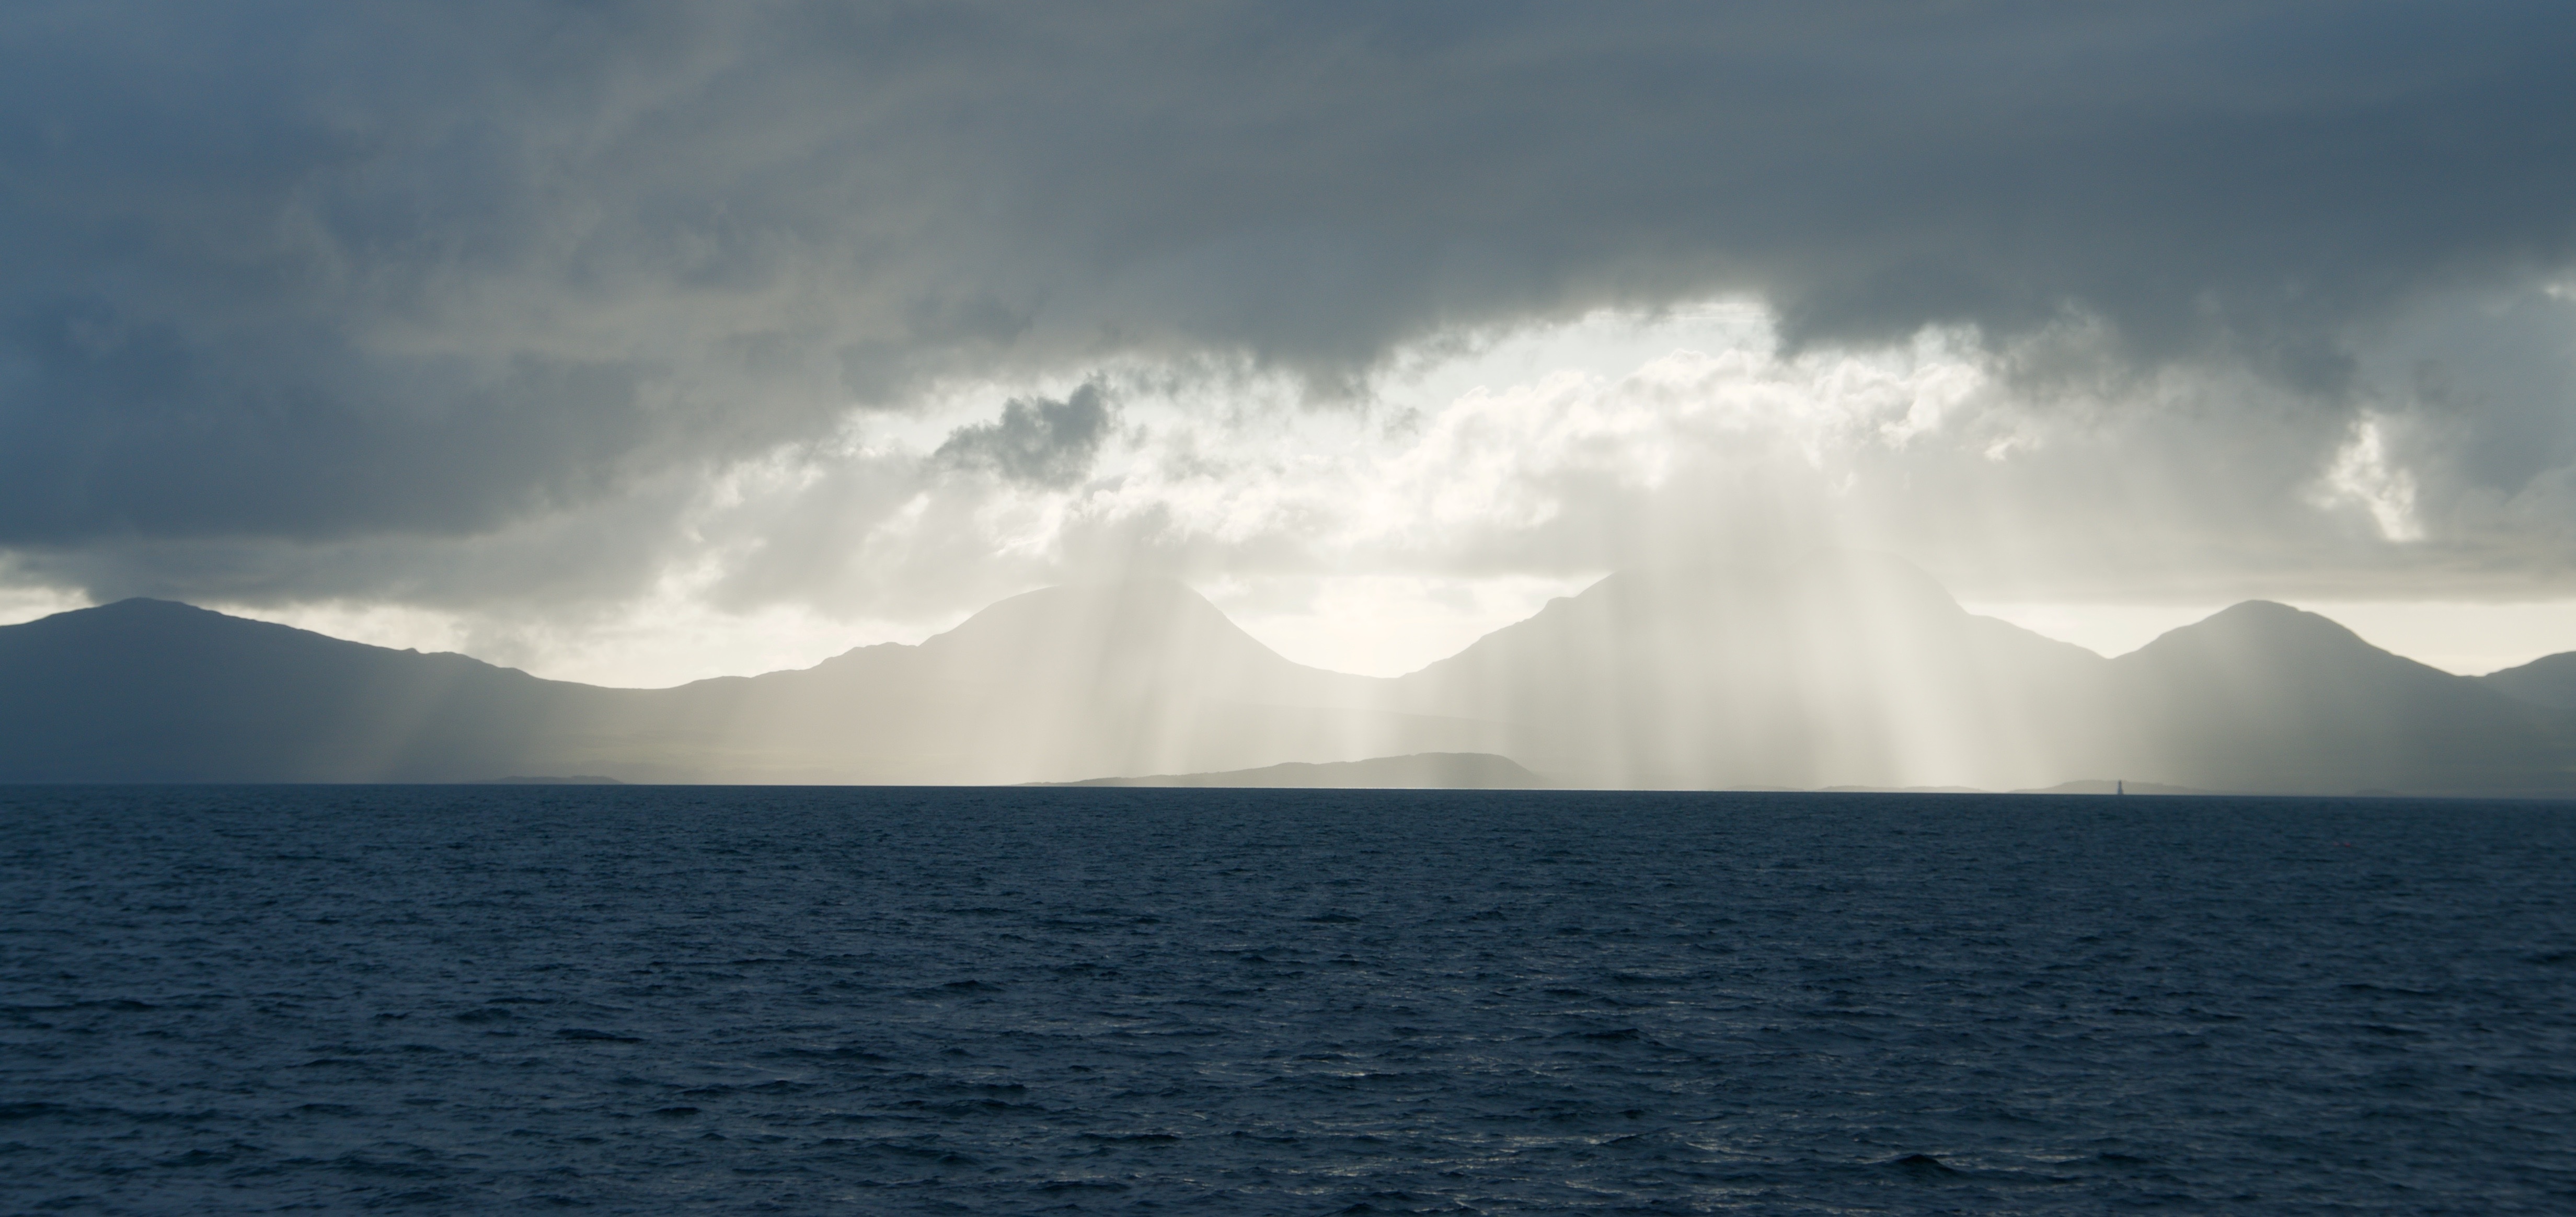
sea, coast, ocean, horizon, mountain, cloud, sky, sunrise, mist, sunlight, wave, lake, dawn, ice, weather, arctic, iceberg, arctic ocean, atmospheric phenomenon, wind wave